Oddar Meanchey province

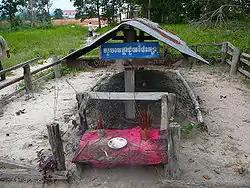
Grave of Khmer Rouge dictator Pol Pot who died in Anlong Veng in 1998.

The mountainous and forested area that now makes up Oddar Meanchey province was part of Siamese province of Monthon Isan from 1795 to 1907 under the supervision of Sangkha. After the neighboring Thai province of Inner Cambodia and Oddar Meanchey were returned to Cambodia in 1907, King Sisowath split the province into Battambang and Siem Reap (Oddar Meanchey was included with Siem Reap). Following the Franco-Thai War from 1941 to 1946 the province was under Siamese administration as Phibunsongkhram province. The province was returned to Cambodian rule in 1946 following French diplomatic efforts at the end of World War II. The province was officially organized in 1966. During the Cambodian Civil War, the remote area was used as a base by the Khmer Rouge when they fought against the Khmer Republic led by general Lon Nol.